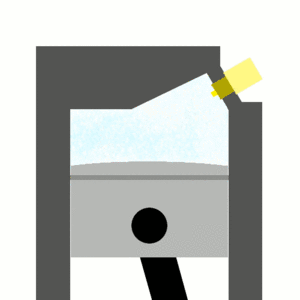
cliquetis
Dans un moteur à combustion interne, le cliquetis est une combustion anormale entraînant une résonance de l'explosion sur les parois de la chambre de combustion et du piston. Ces résonances peuvent être décelées à bas régime par une oreille experte. Il s'agit d'un bruit métallique bien connu des motoristes.